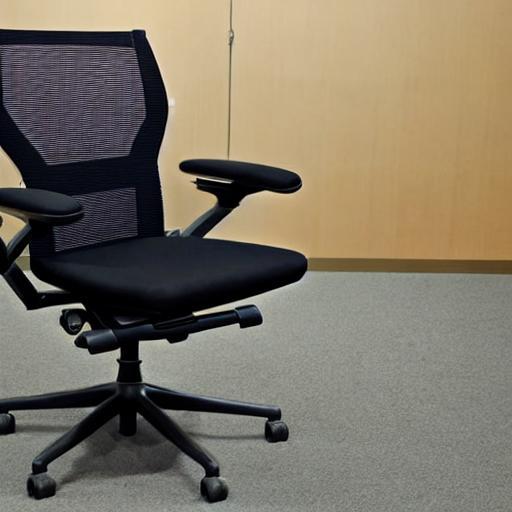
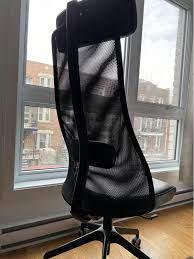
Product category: items_chair
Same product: no